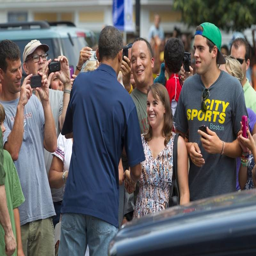
politician greets people outside the book store .